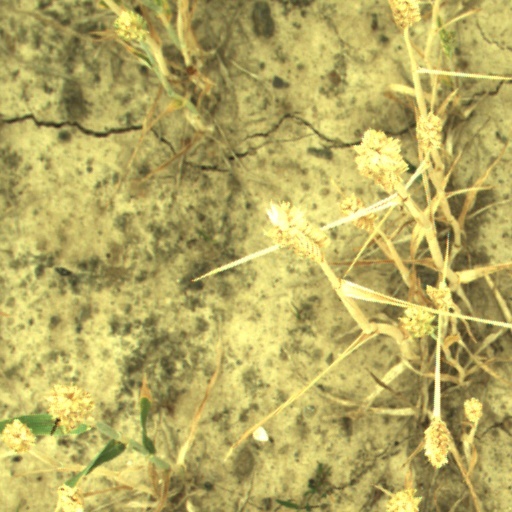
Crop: wheat